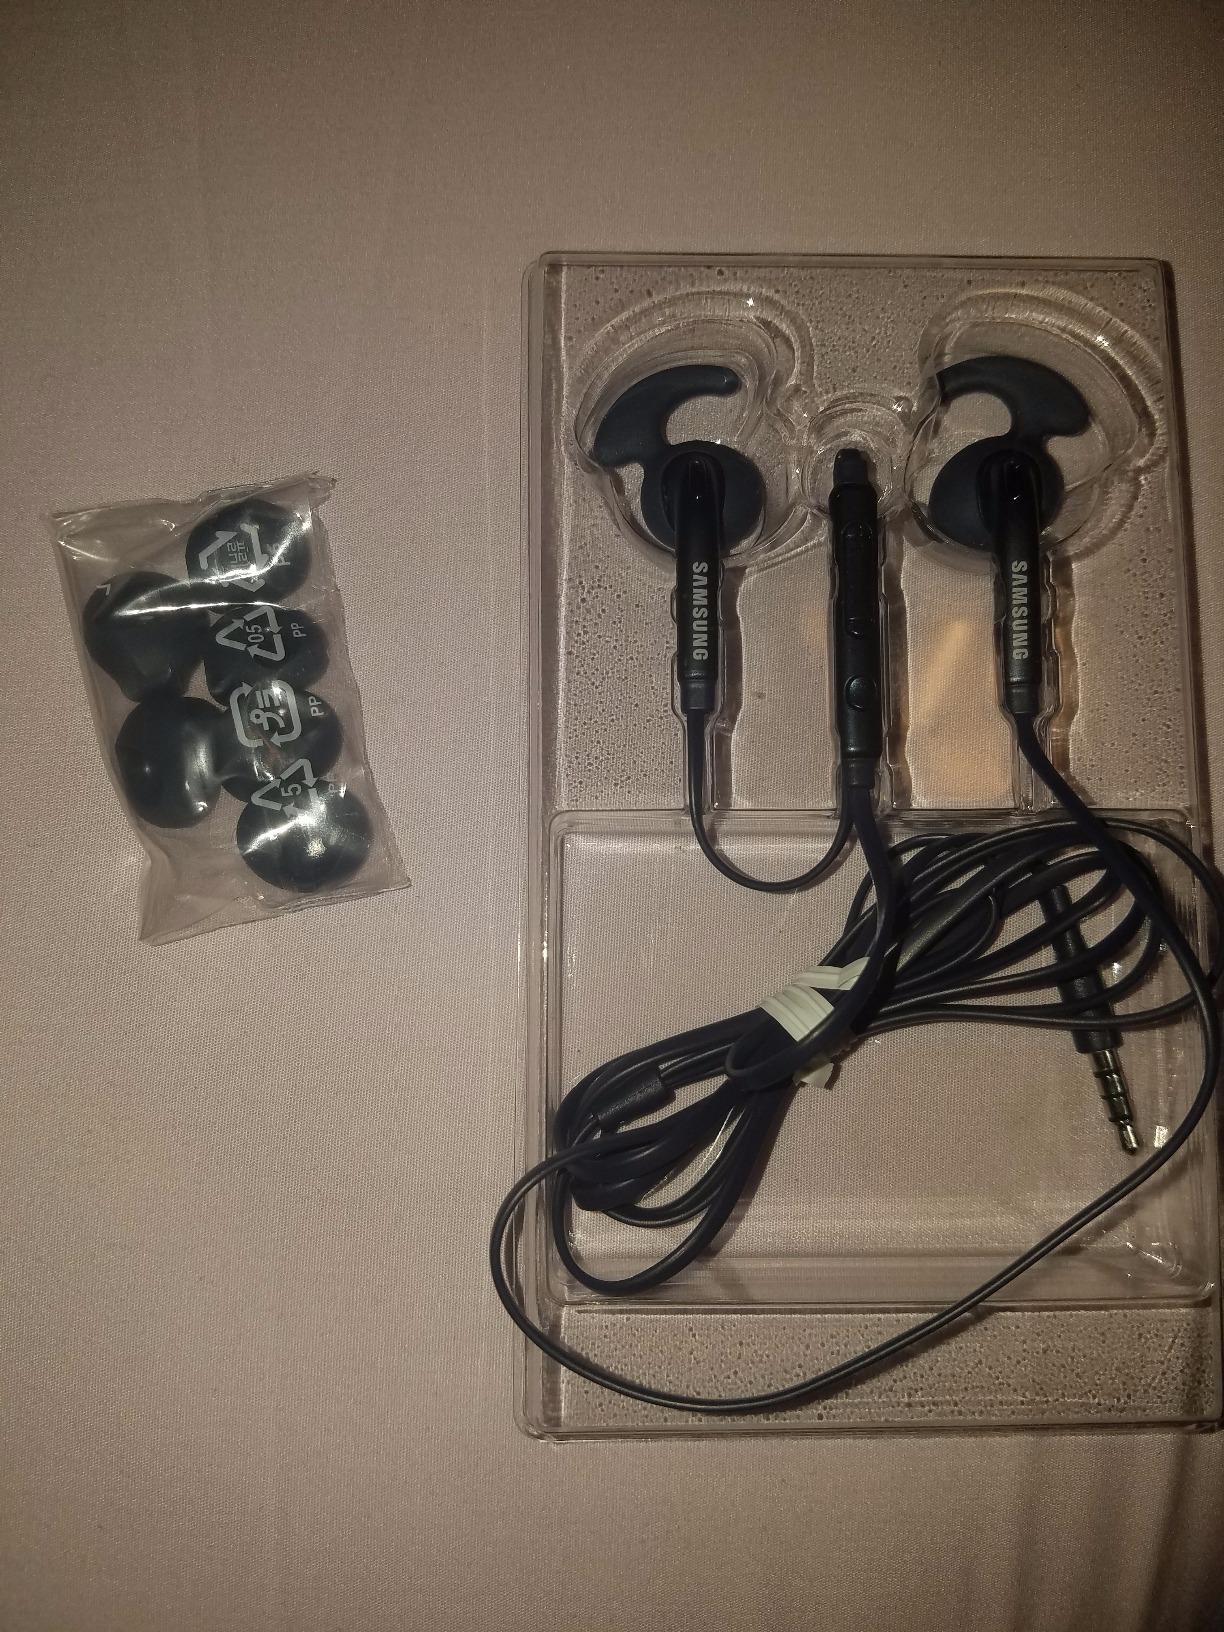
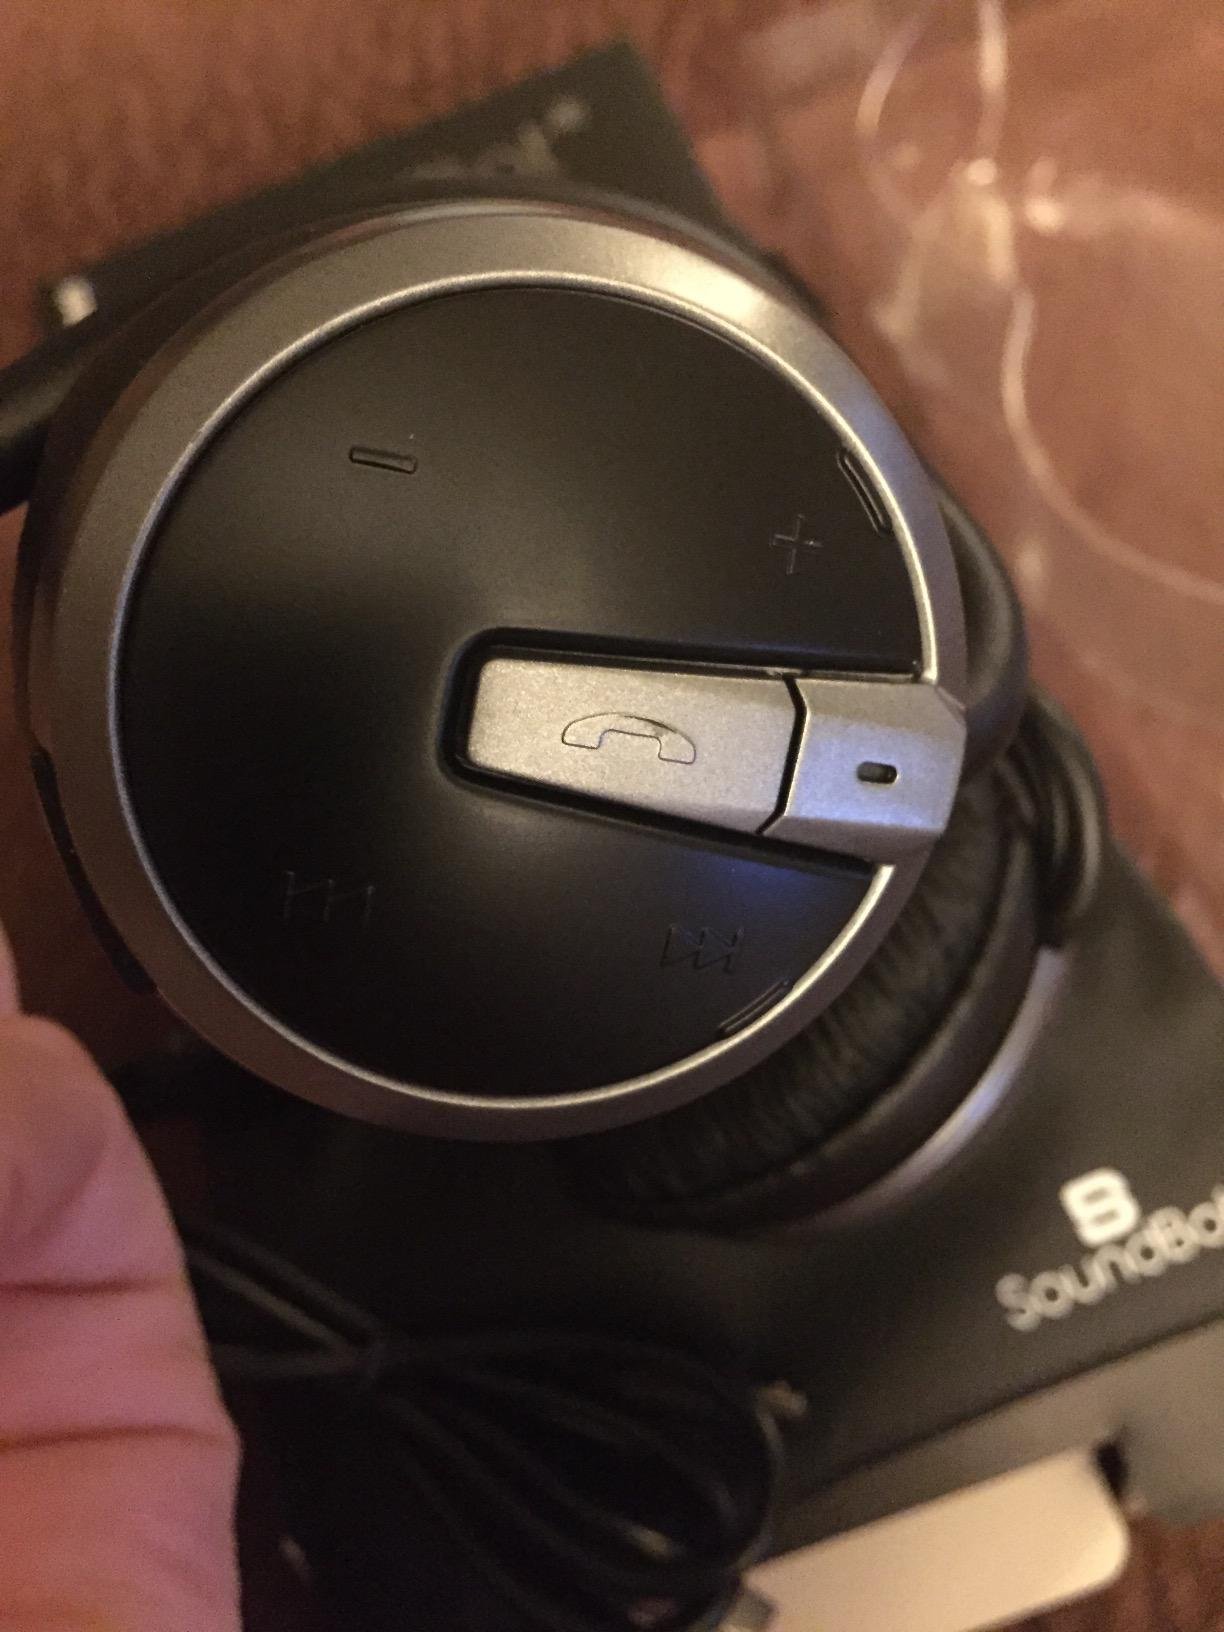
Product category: headphones
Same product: no